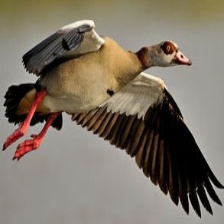
Species: EGYPTIAN GOOSE
Scientific name: ALOPOCHEN AEGYPTIACA
ImageNet parent category: goose